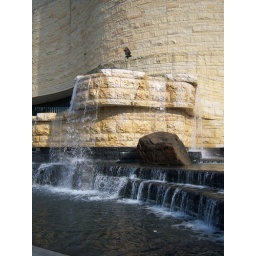
the sound of water on stone is so comforting! check out the bird in mid-flight!